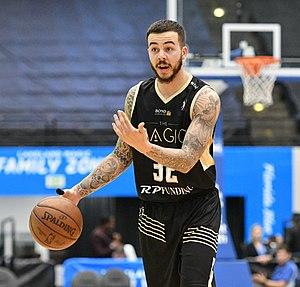
Gabe York, né le 2 août 1993 à West Covina en Californie, est un joueur américain de basket-ball évoluant aux postes de meneur et d'arrière.